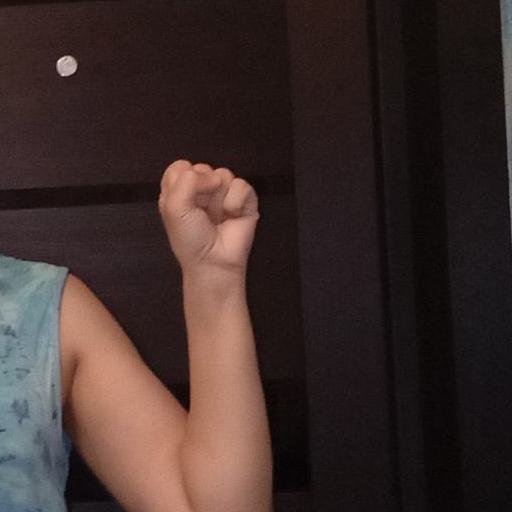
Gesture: fist